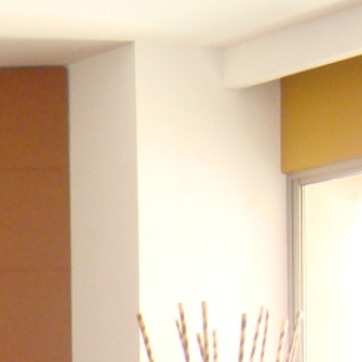
Material: painted